Describe the emotion expressed in this image:  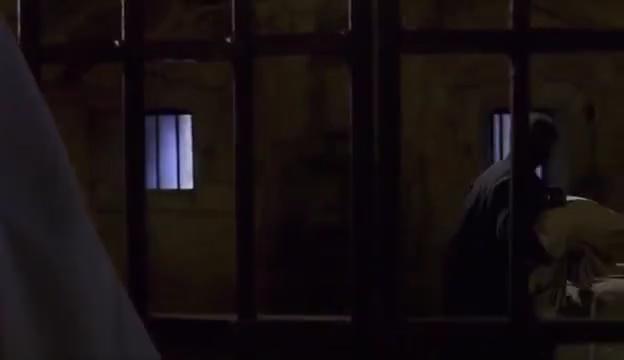
This person displays Pain, valence and arousal with low intensity.